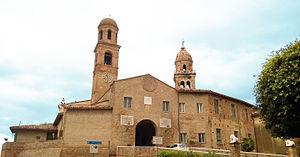
Un cadran à six heures est un type de cadran d'horloge qui n'indique que six heures. Il se rencontre principalement en Italie, particulièrement dans le Latium, sur des horloges installées sur les édifices publics vers les XVᵉ et XVIIᵉ siècles.